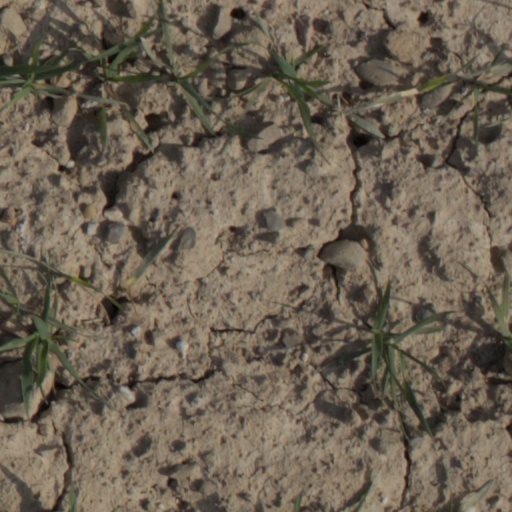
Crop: wheat